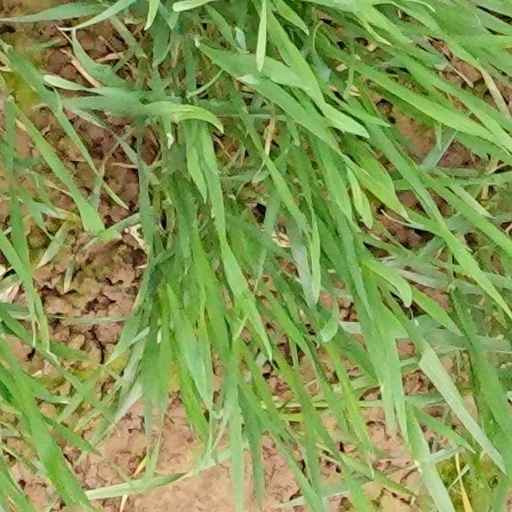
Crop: wheat